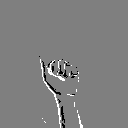
ASL letter: a